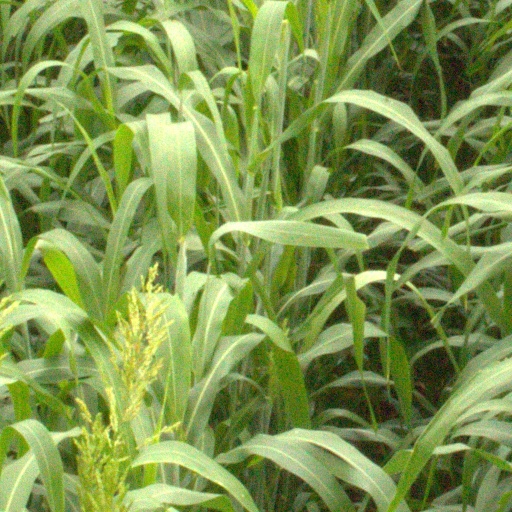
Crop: sorghum